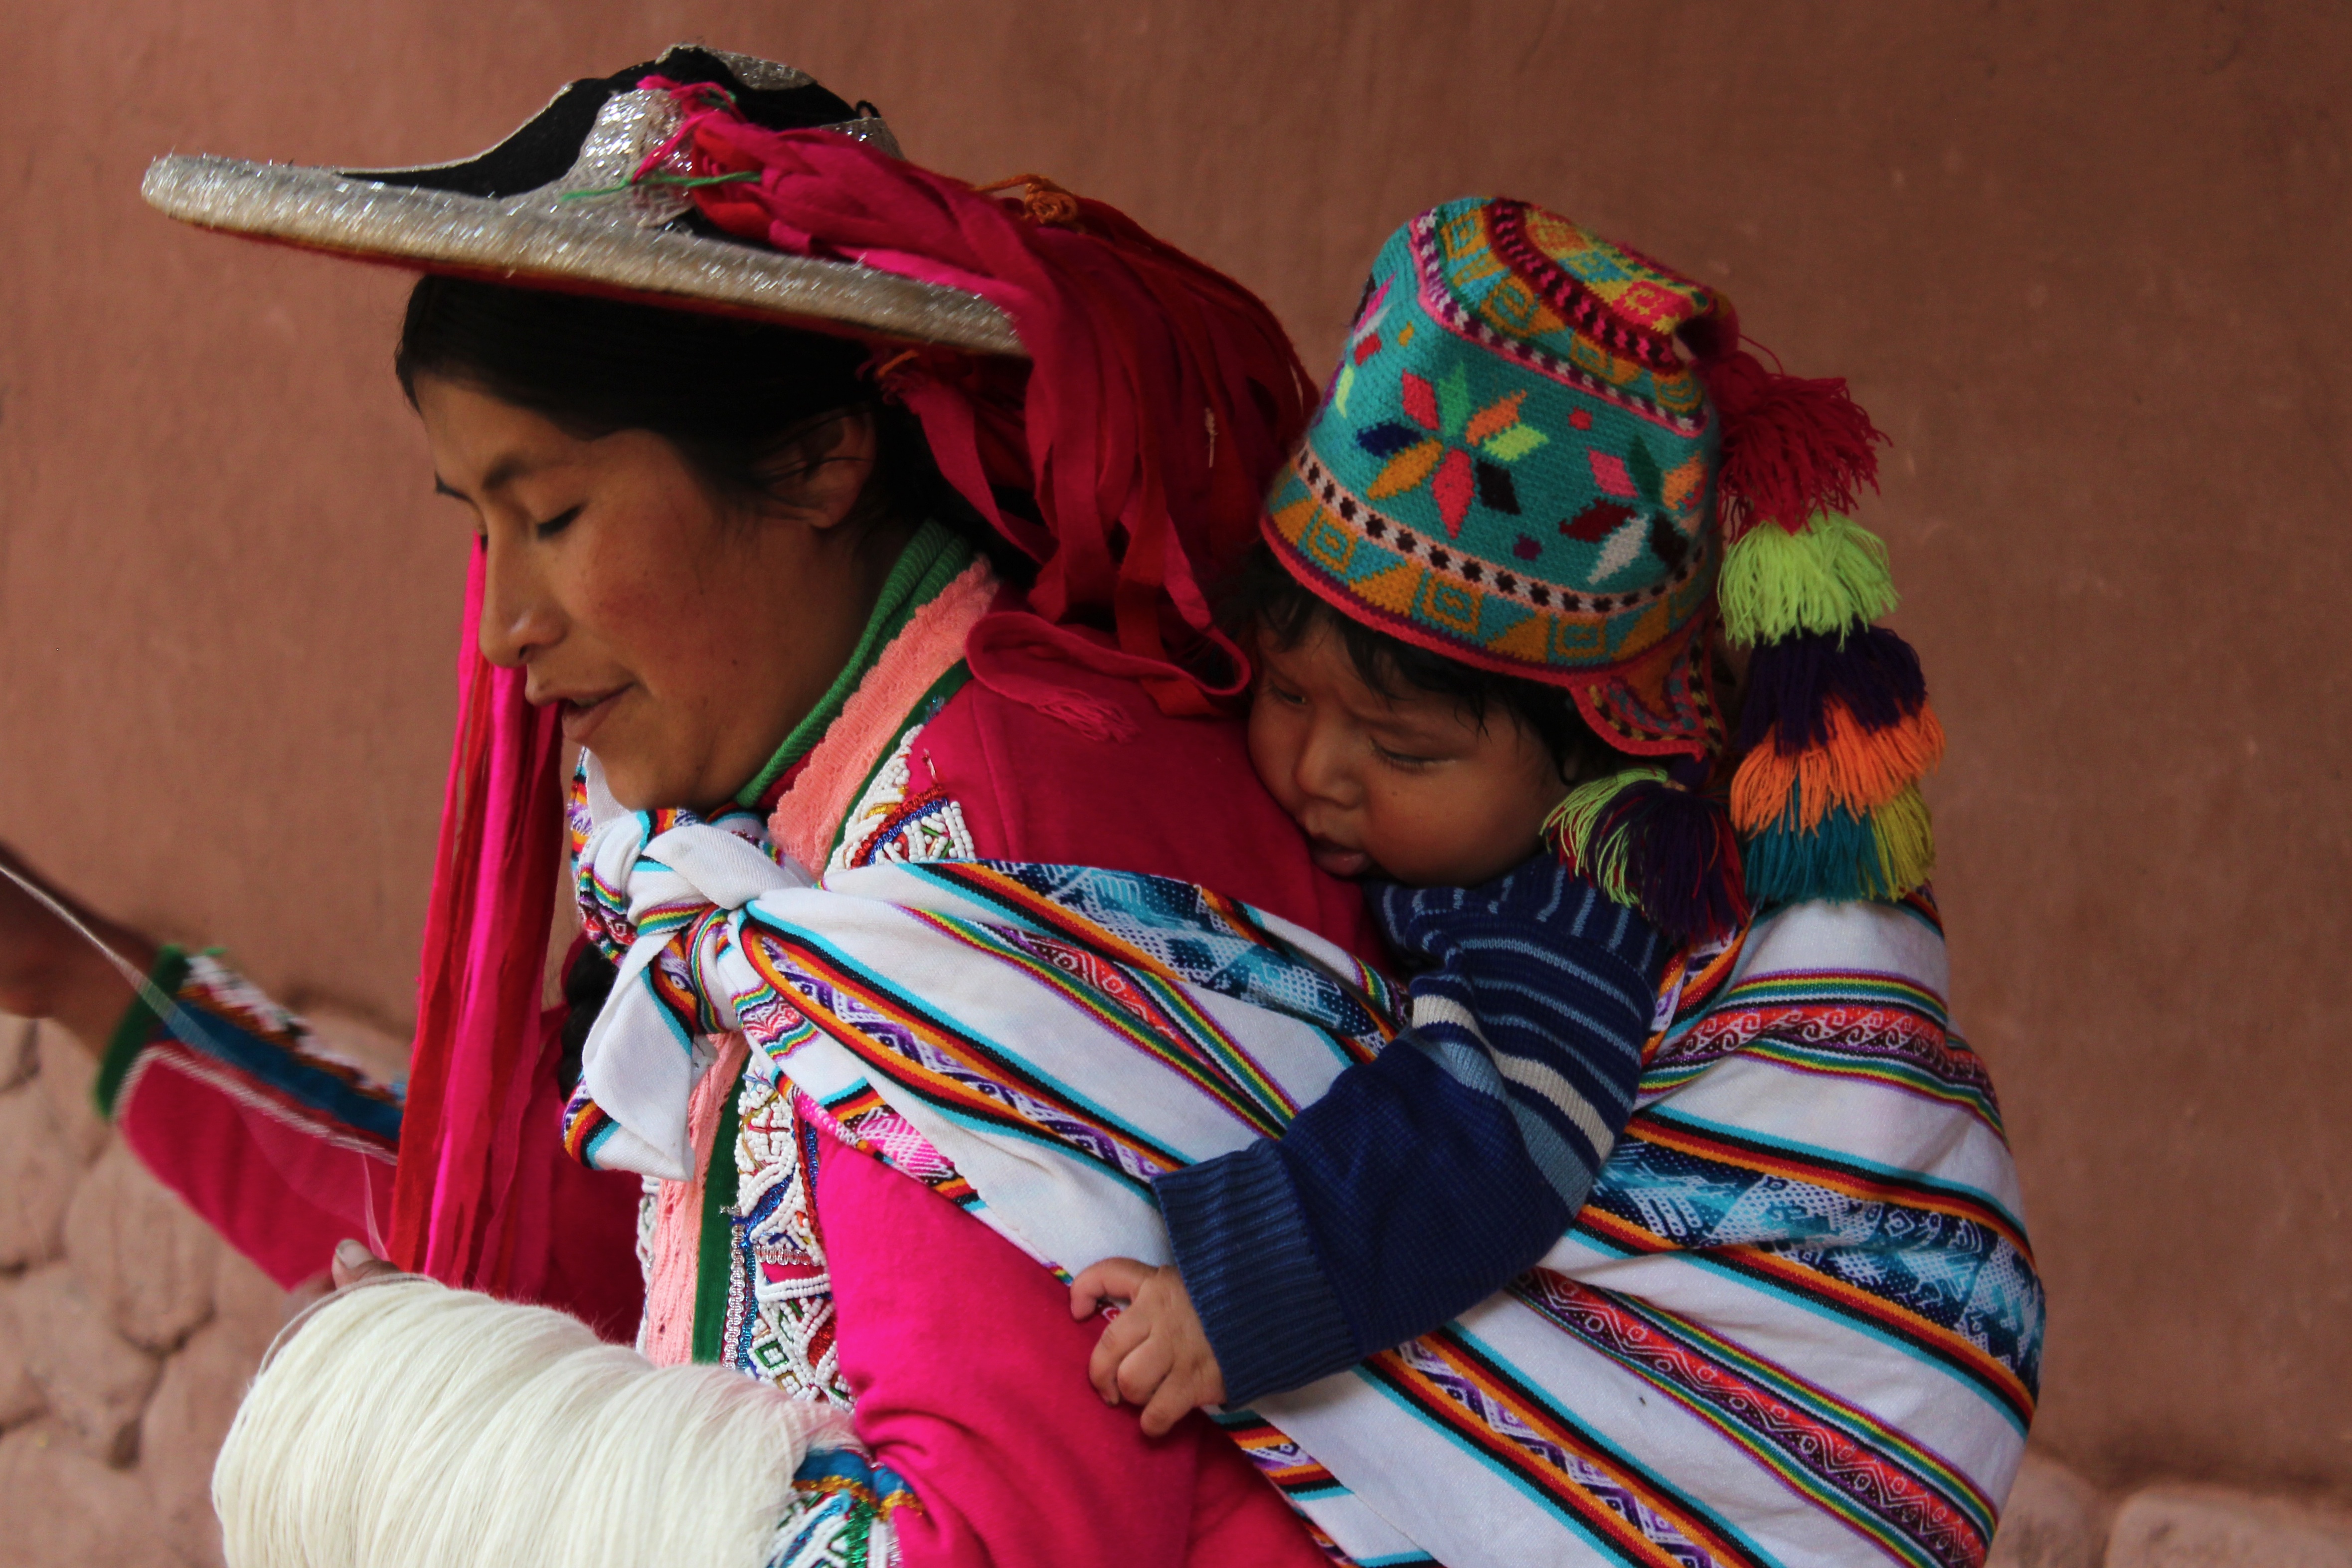
person, people, color, child, tribe, festival, temple, tradition